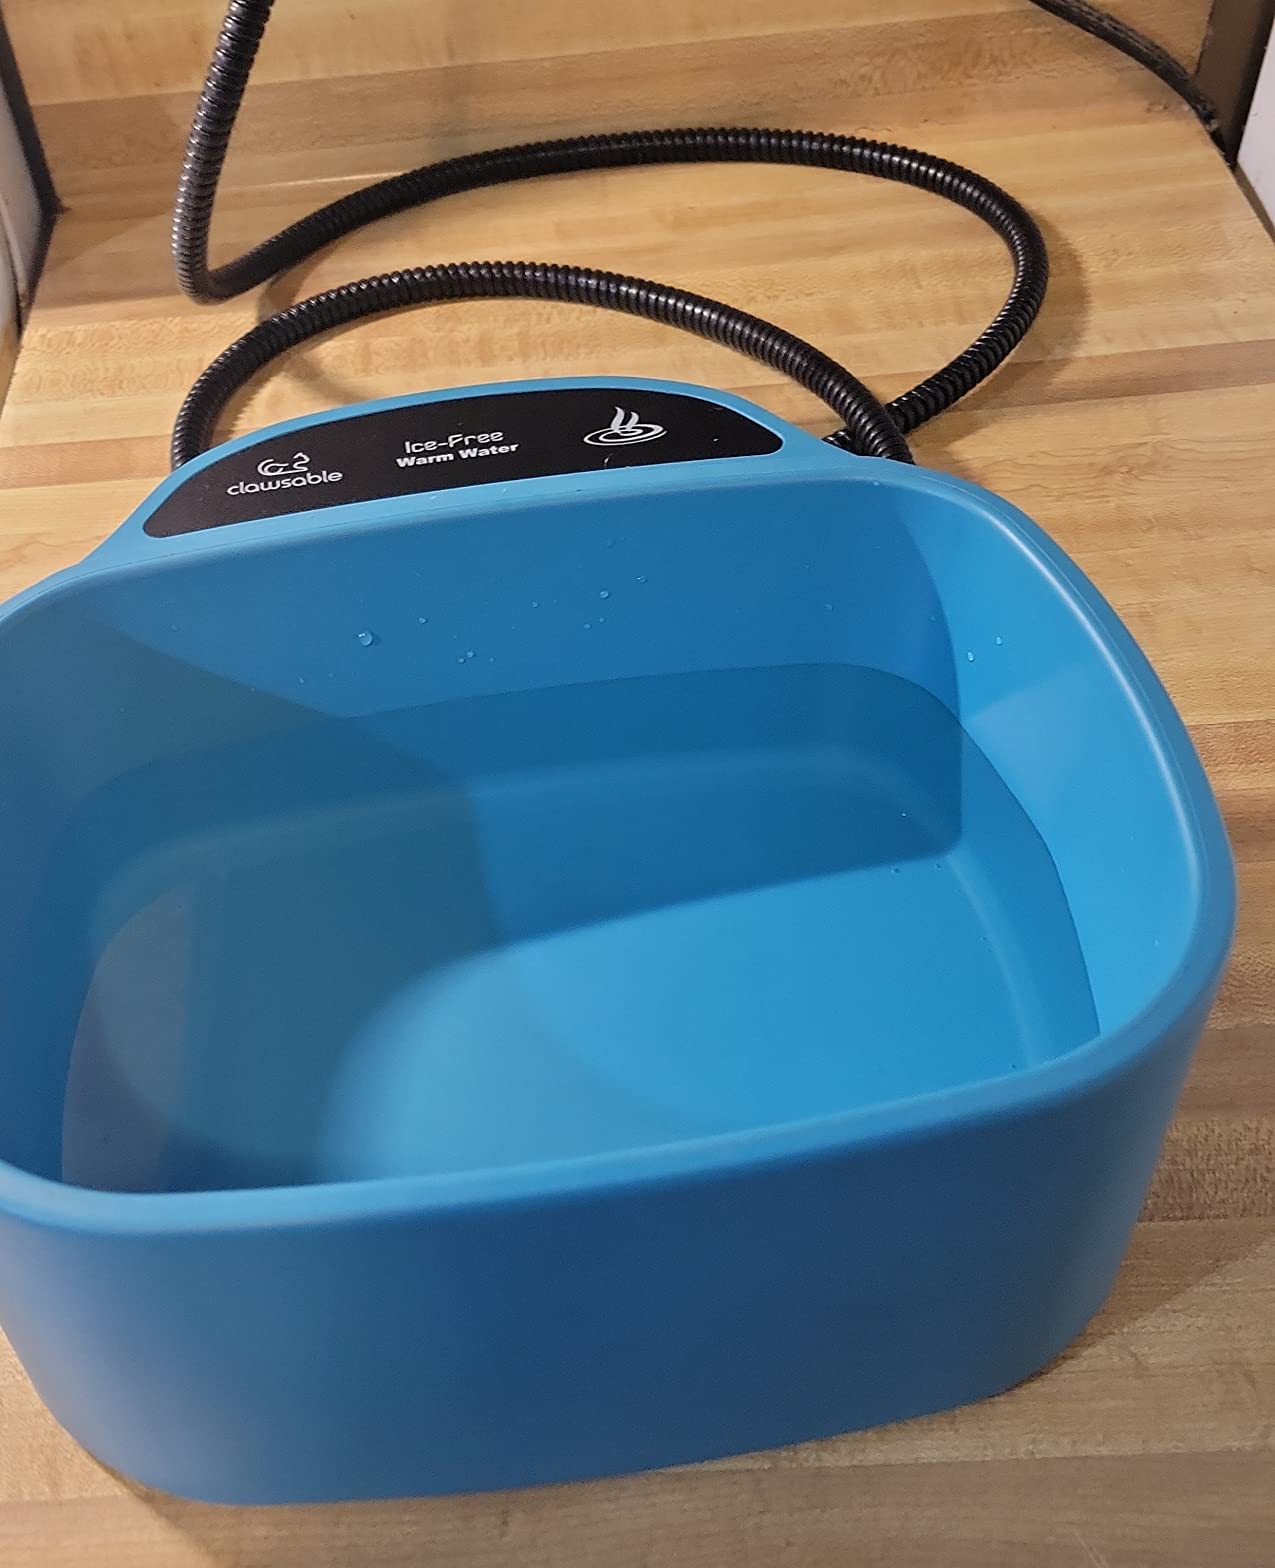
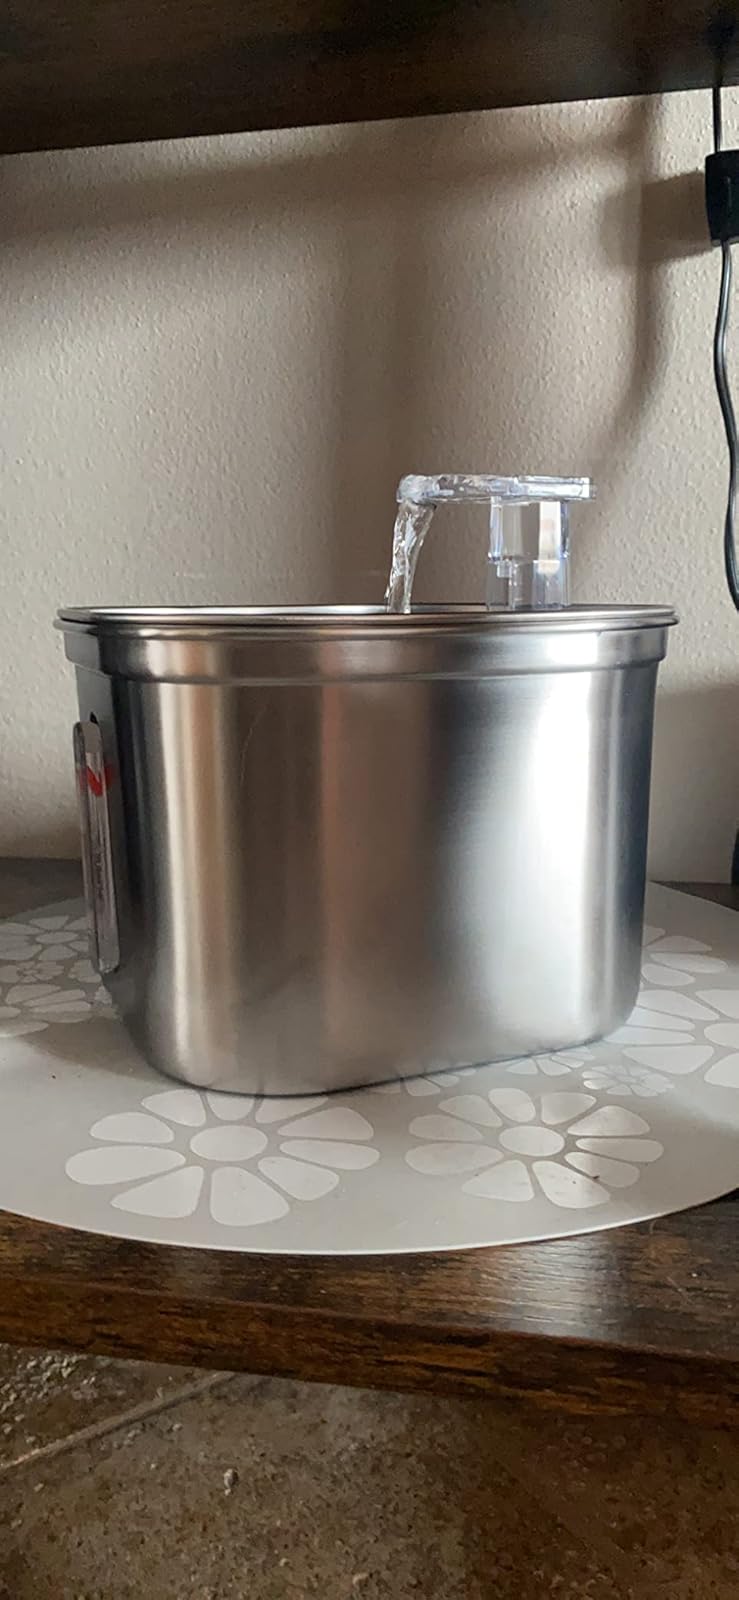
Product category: items_bowl
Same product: no